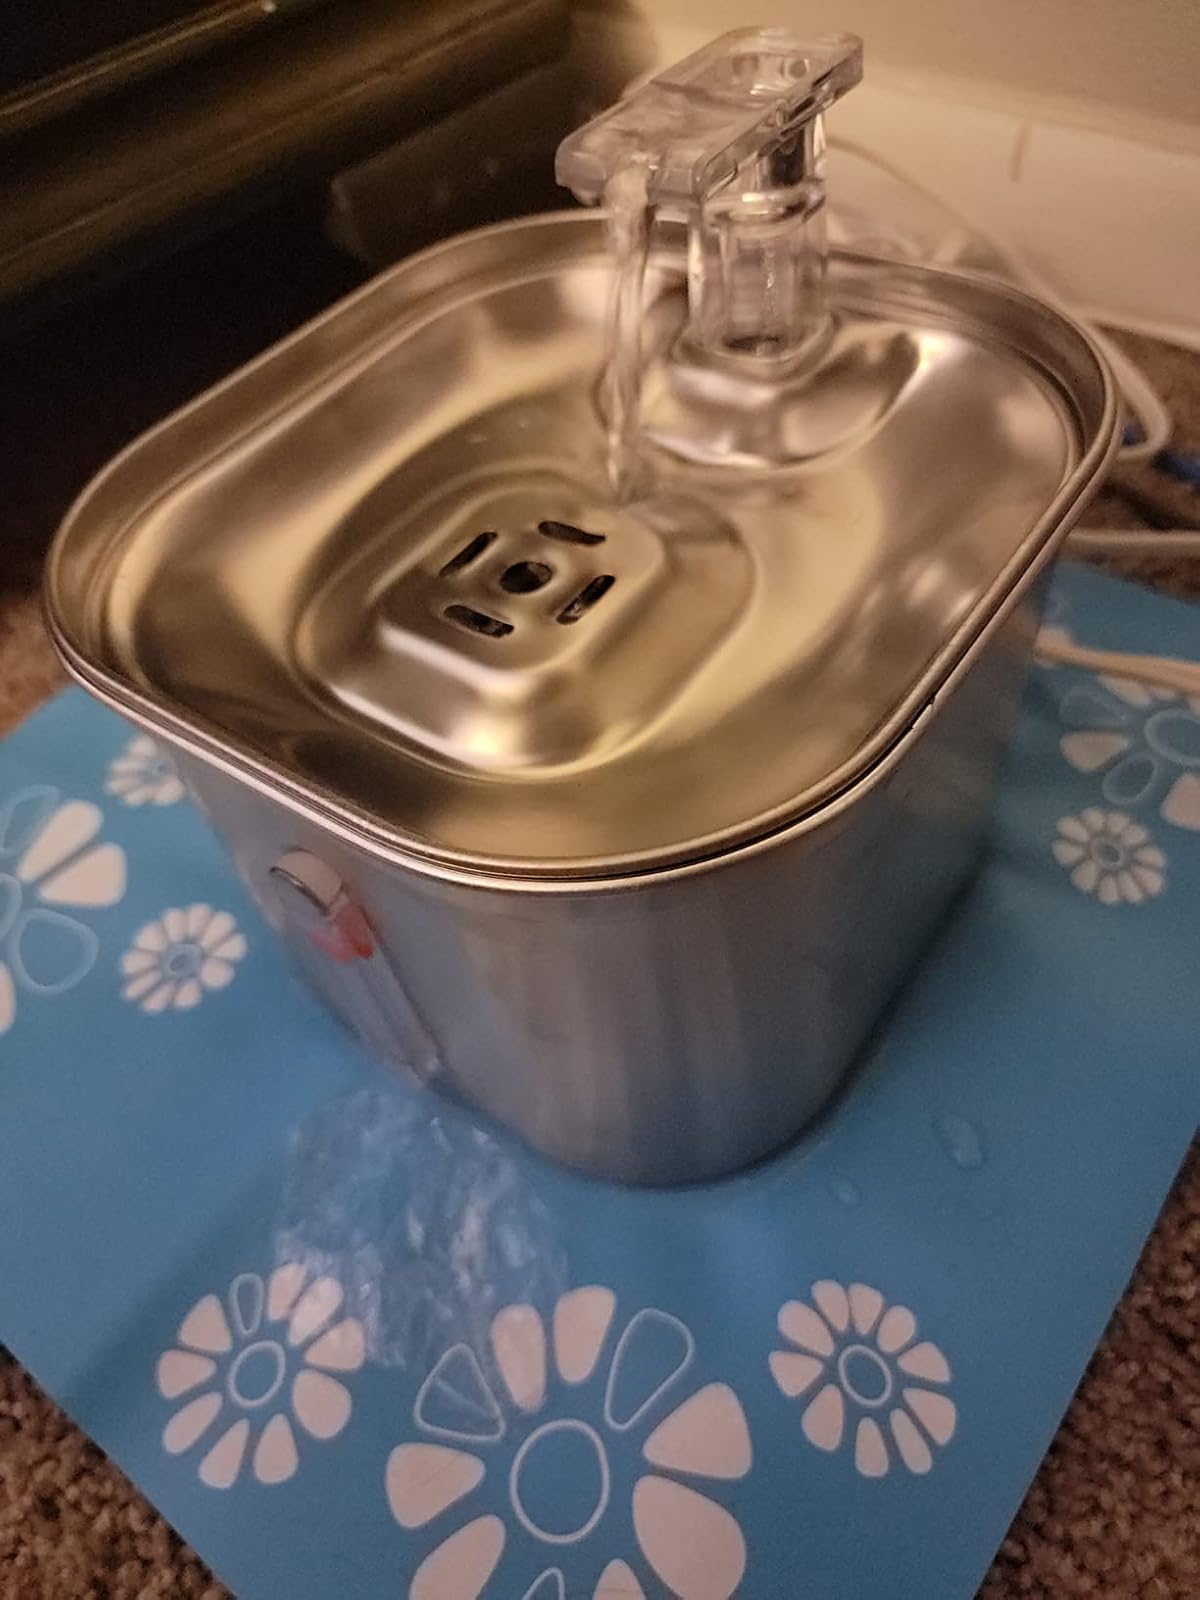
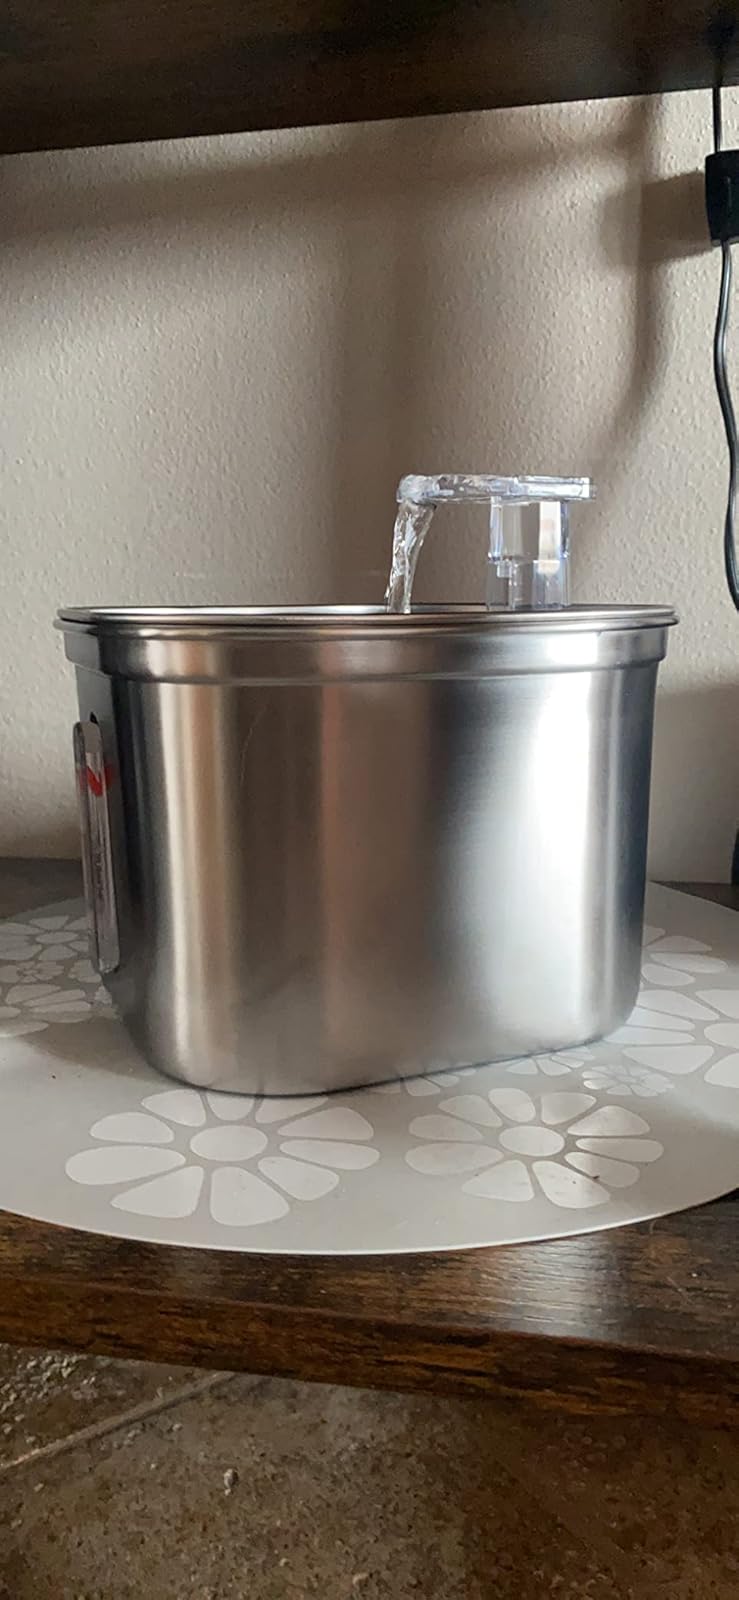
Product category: items_bowl
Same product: yes